Pallache family

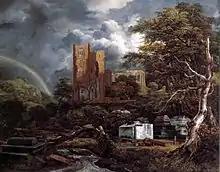
"The Jewish Cemetery" by Jacob van Ruisdael, where Samuel Pallache, his brother, and descendants lie buried

Jews began to settle in the Netherlands at the end of the 16th century. Thanks to its independence from Spanish control in 1581, the Dutch Republic attracted Sephardic Jews in the Netherlands as a refuge from a common enemy, Spain.